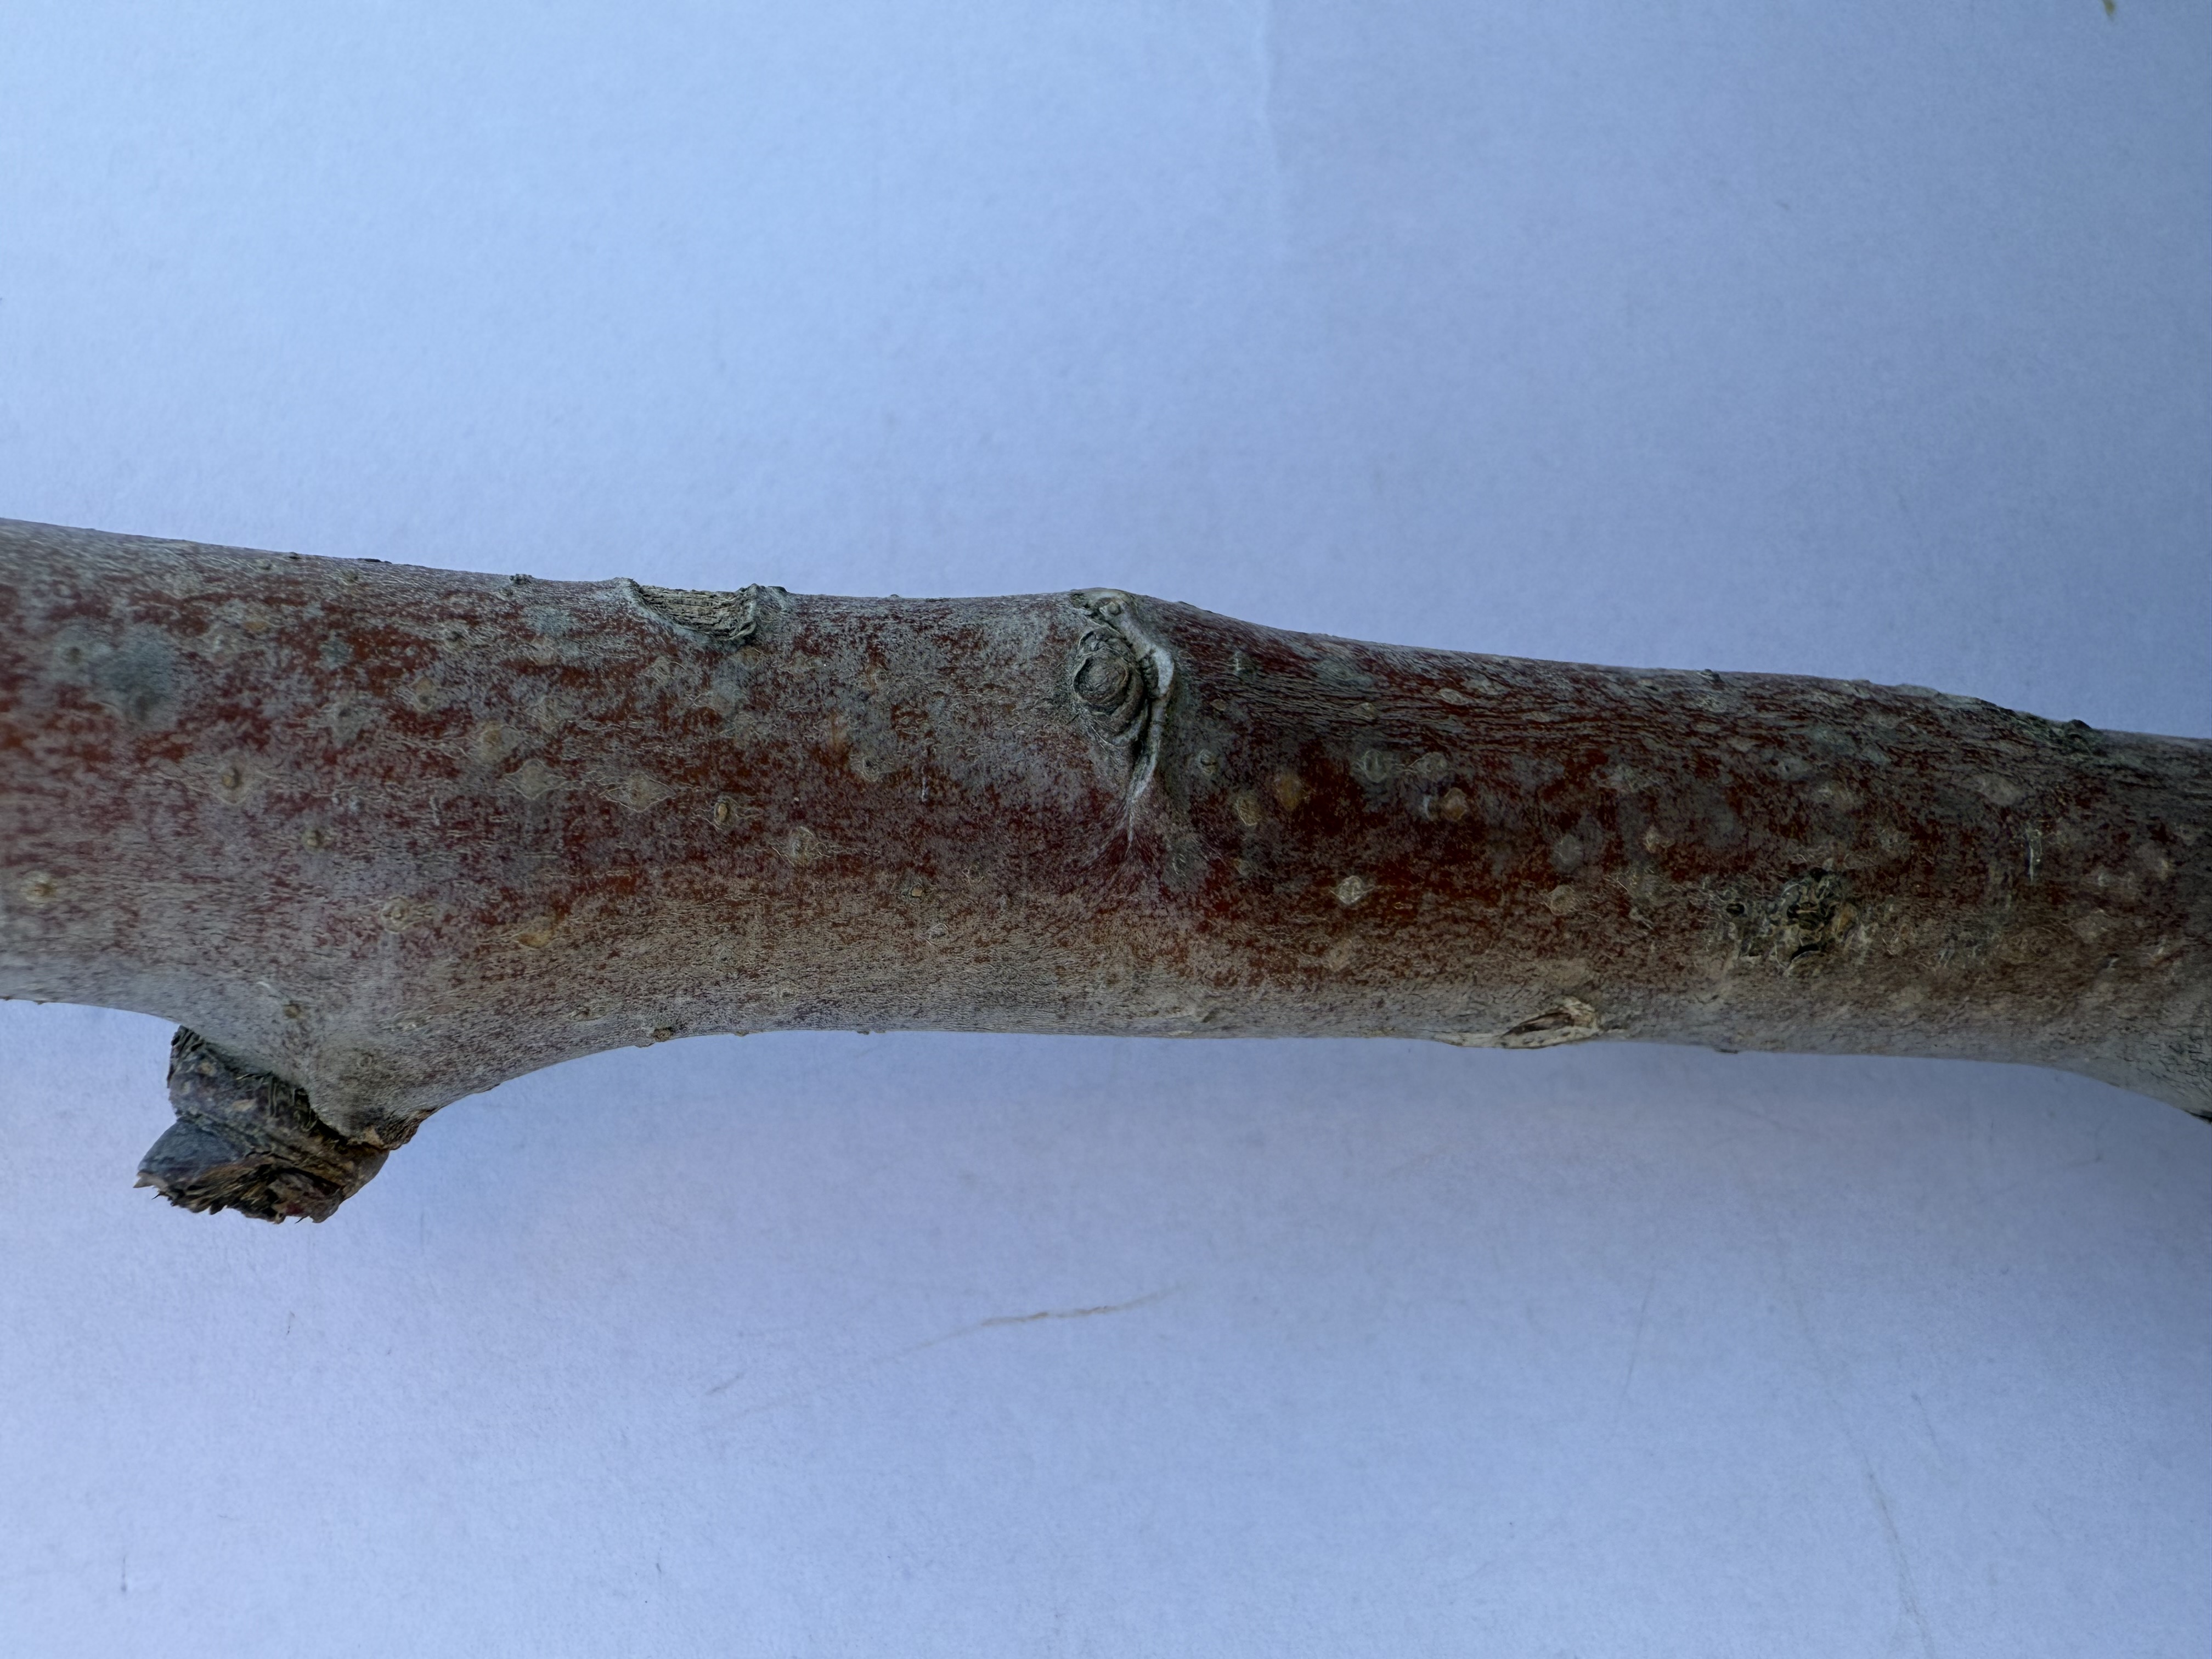
Variety: Fuji Apple